Luisa Stefani

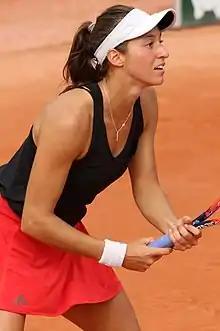
Stefani at the 2019 French Open.

Until 2019, Stefani tried to play both singles and doubles. The doubles kept being more productive, and once an invitation to make her tour debut at the 2019 Monterrey Open with Giuliana Olmos led to the semifinals and a ranking increase, she decided to stop playing singles to have more chances at appearing in bigger events. Soon afterward, Stefani made her major main-draw debut at French Open, partnering Australian Astra Sharma in doubles.